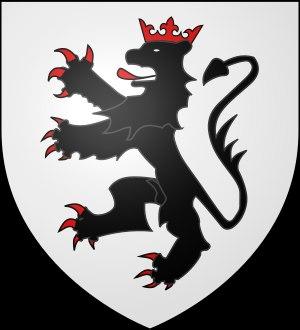
Charles-Louis des Nos, né en 1737, mort le 29 octobre 1797, fils de Charles-René des Nos et de Mari du Prat, militaire français, page de la reine en 1752, marié en 1772 à Marie-Etiennette-Eulalie de Romance, fut colonel d'infanterie, puis maréchal de camp et chevalier de l'ordre de Saint-Louis.